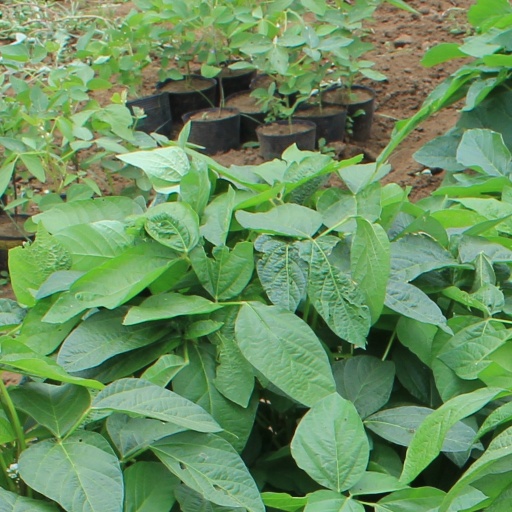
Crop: soybean